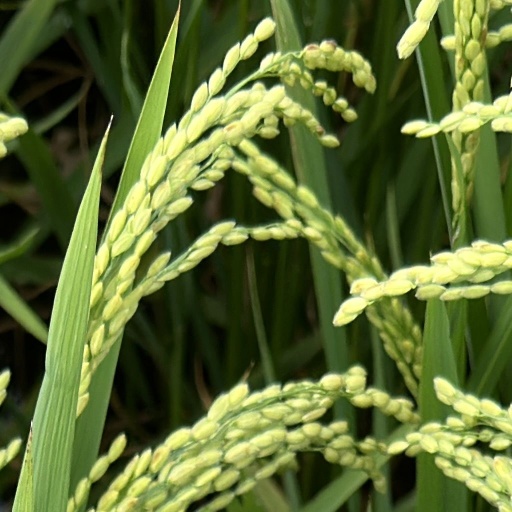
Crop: rice